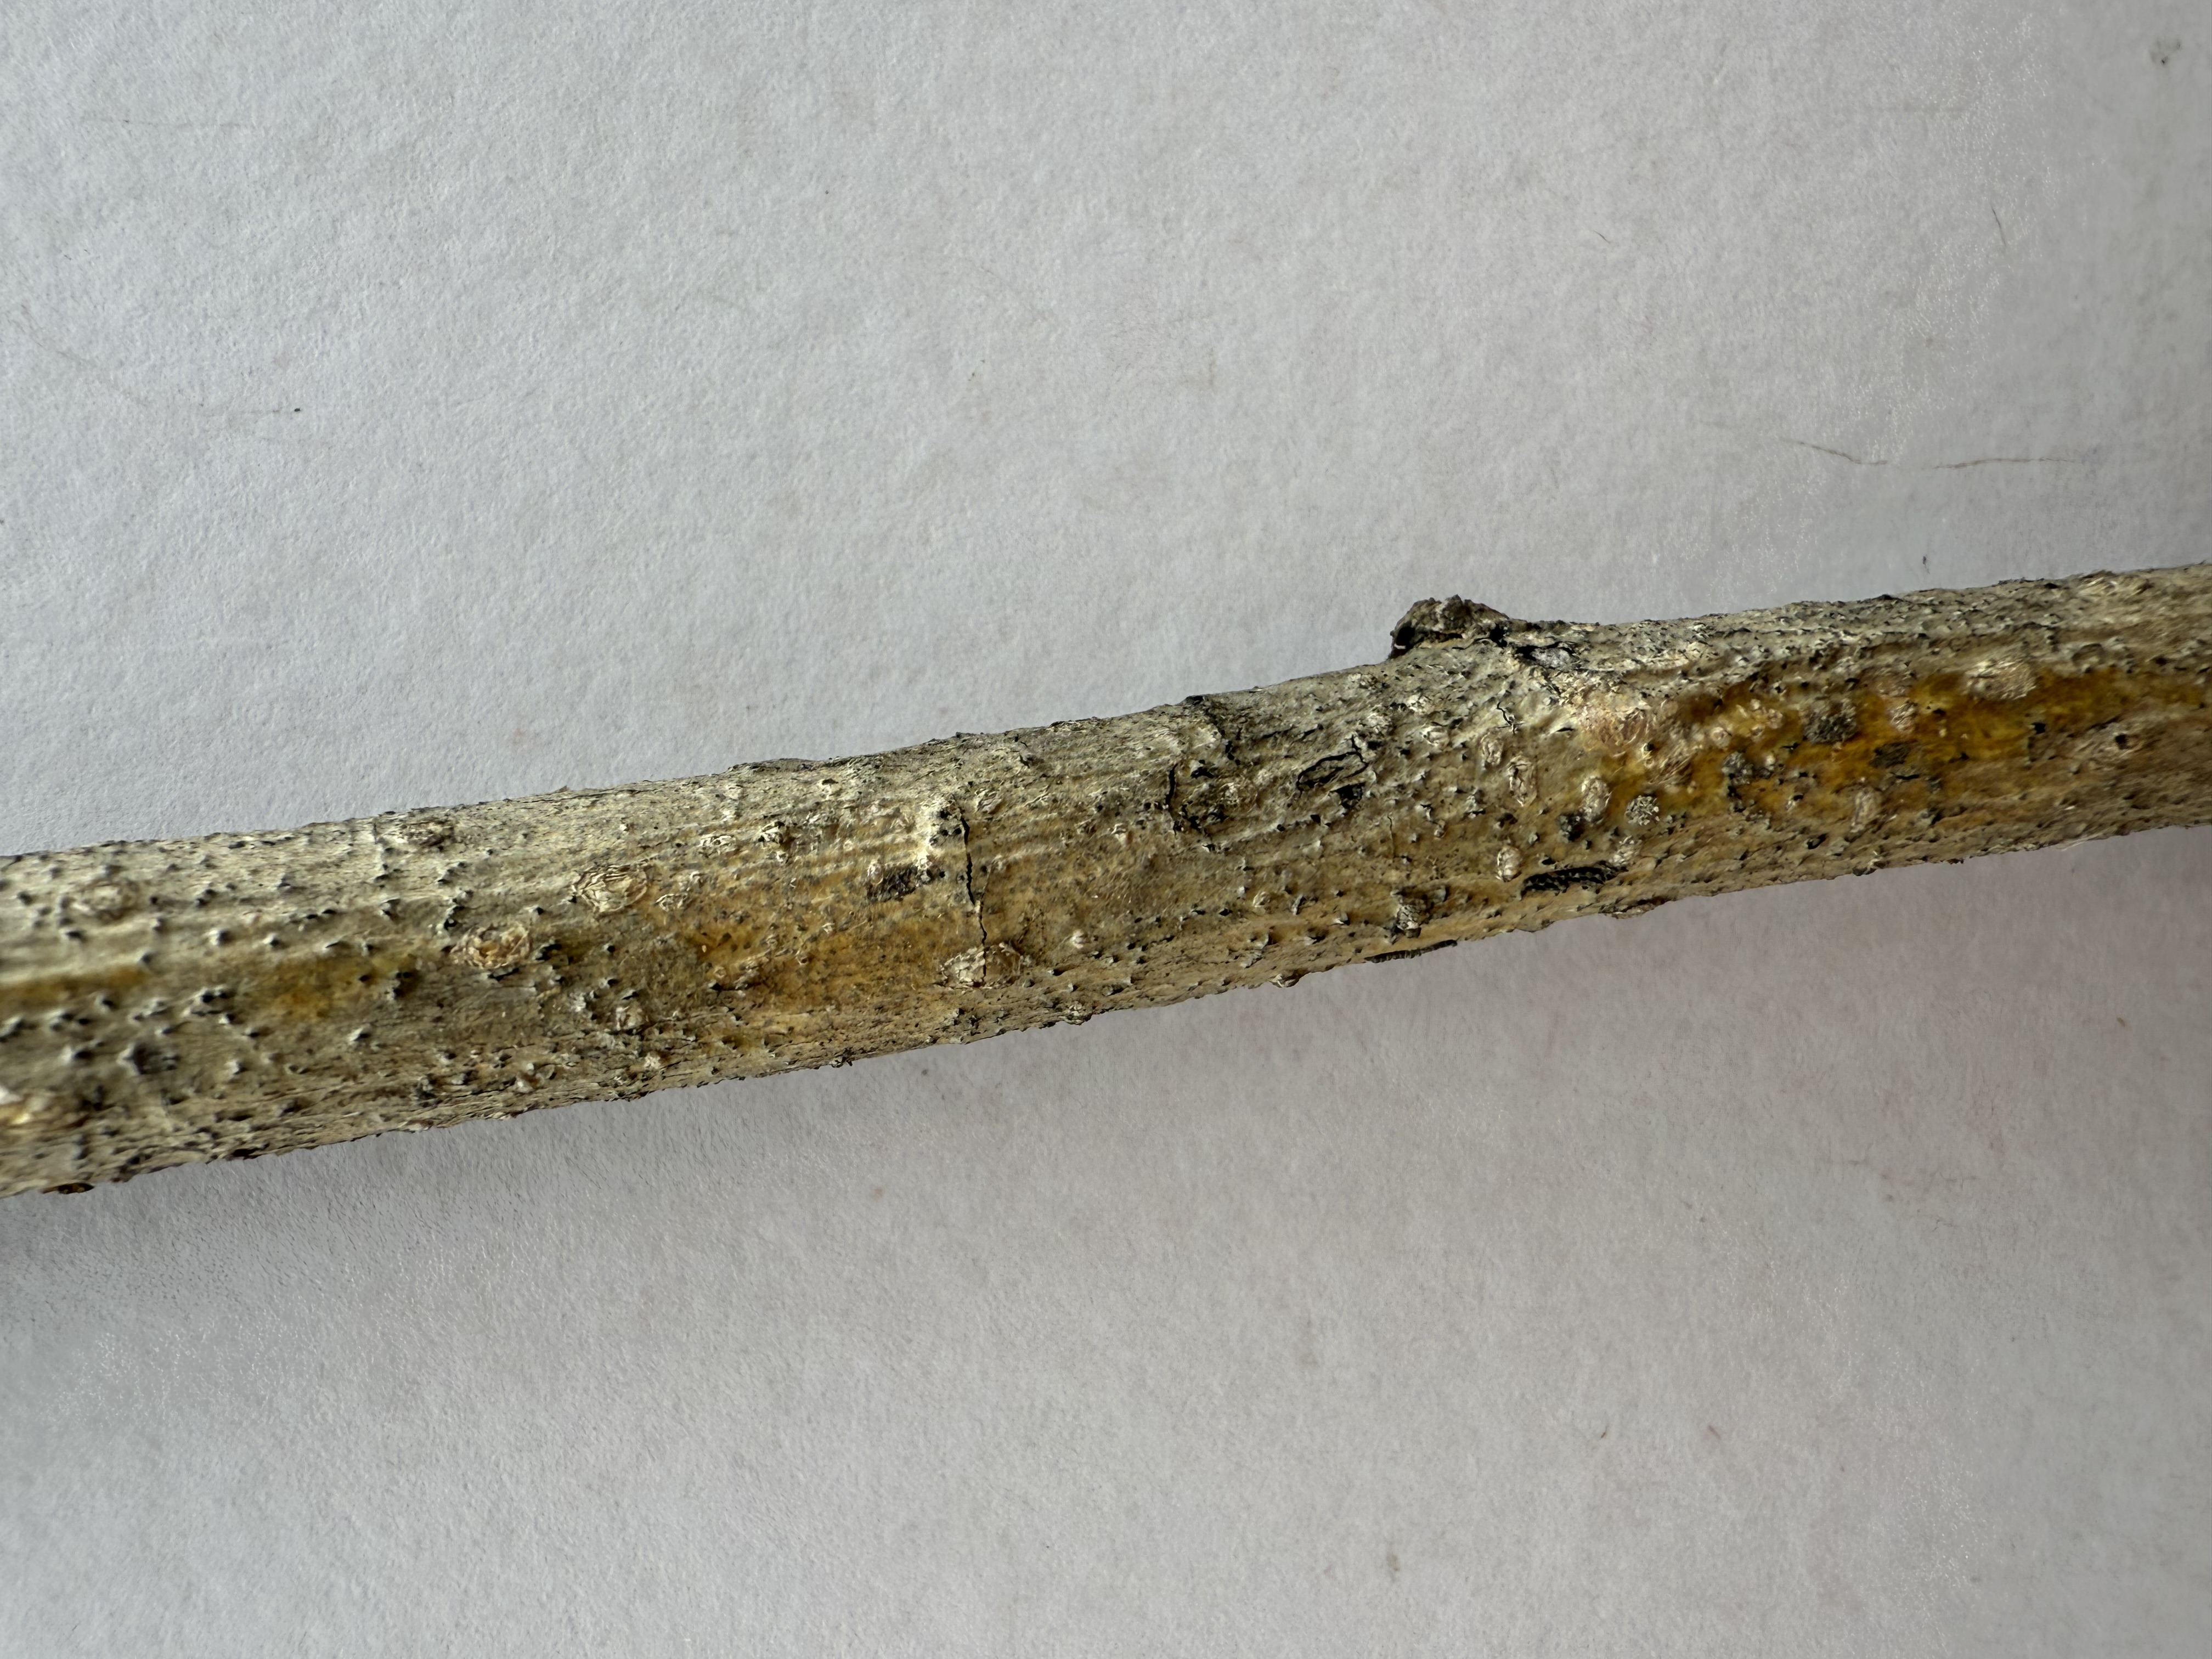
Variety: Black Mulberry